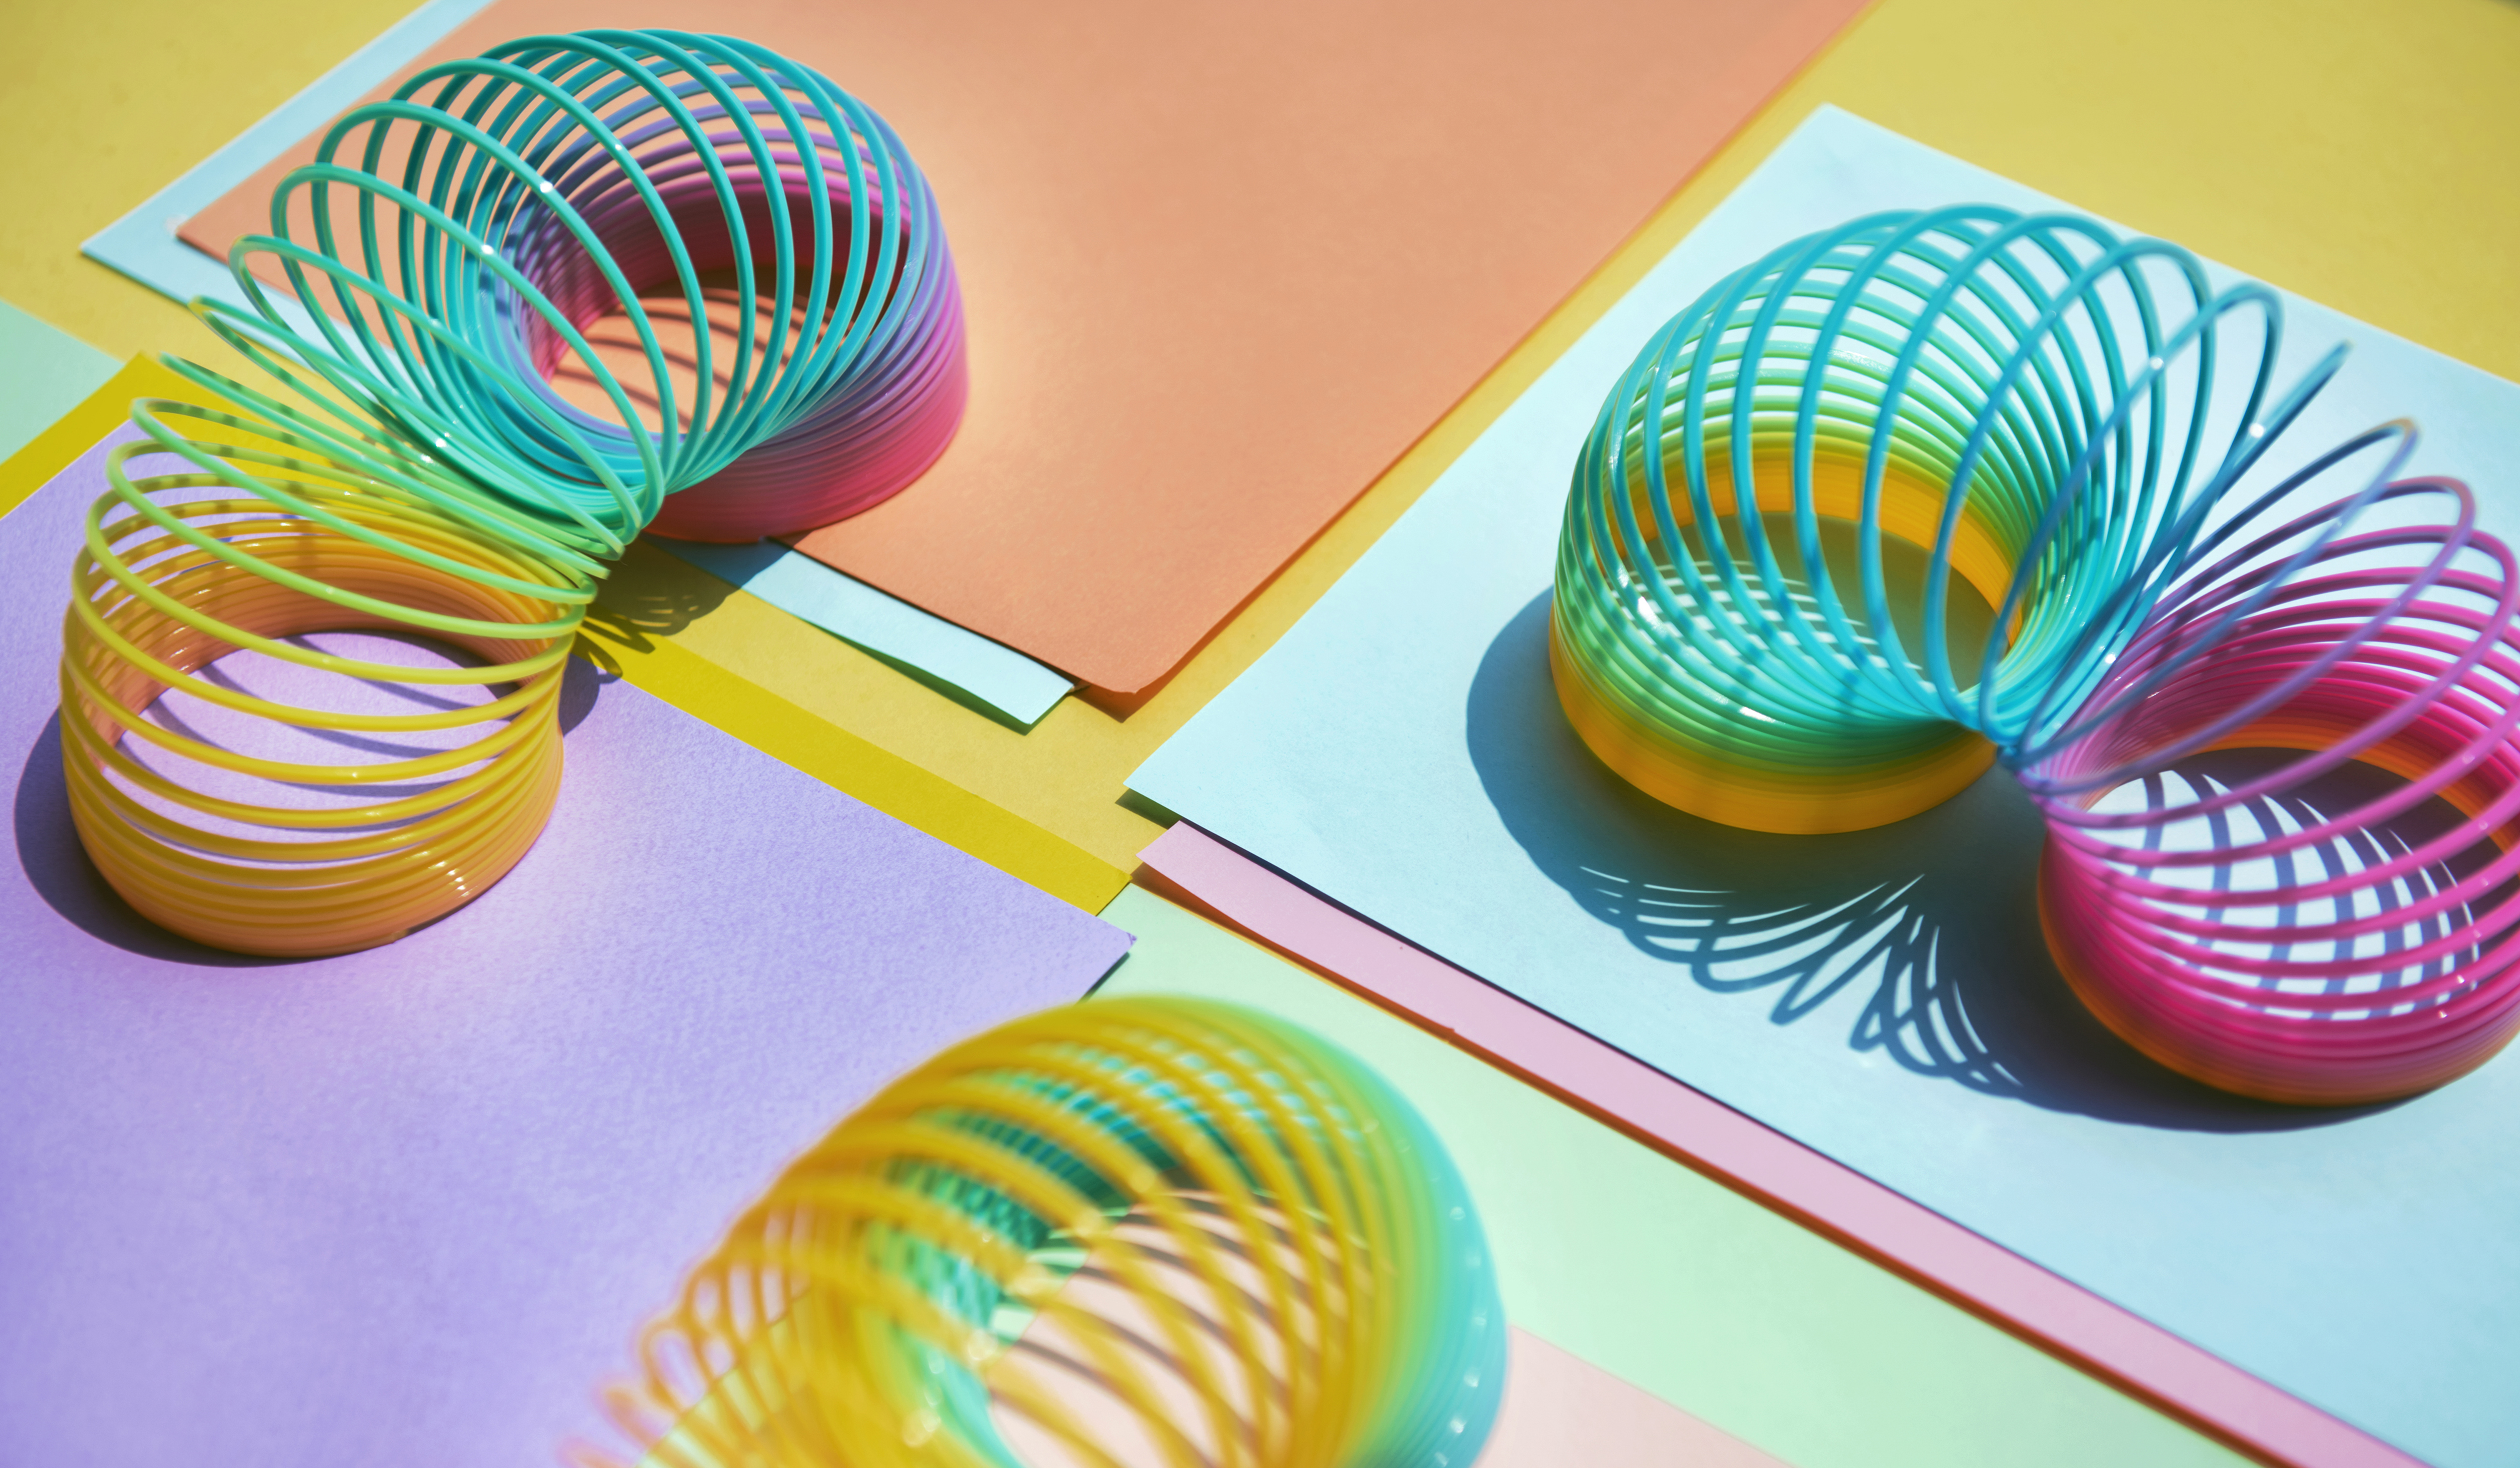
abstract, amusement, background, bright, childhood, closeup, coil, colored, colorful, enjoyment, entertainment, equipment, flexibility, flexible, fun, game, kids, leisure, macro, memories, metal, motion, object, pattern, plastic, play, rainbow, recreation, ring, spectrum, spiral, spring, spring toy, stretch, throwback, toy, vibrant, wallpaper, wire, turquoise, magenta, lollipop